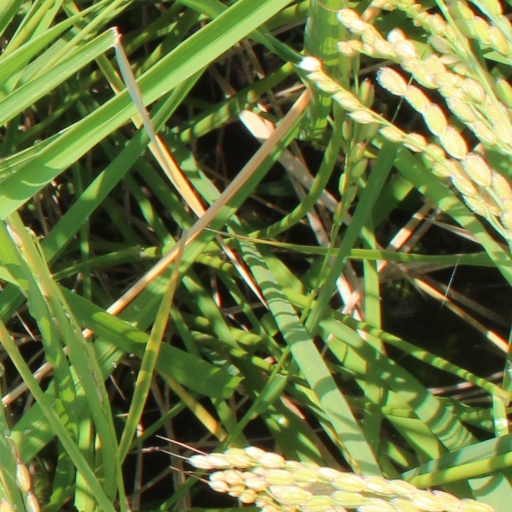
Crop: rice